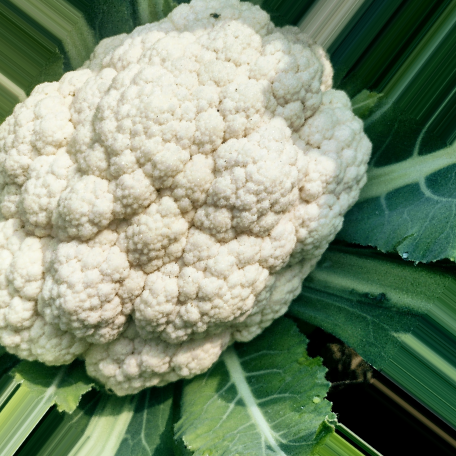
Label: Disease Free